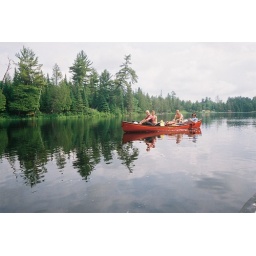
Our white water canoe trip down the Madawaska River in June of 2008.